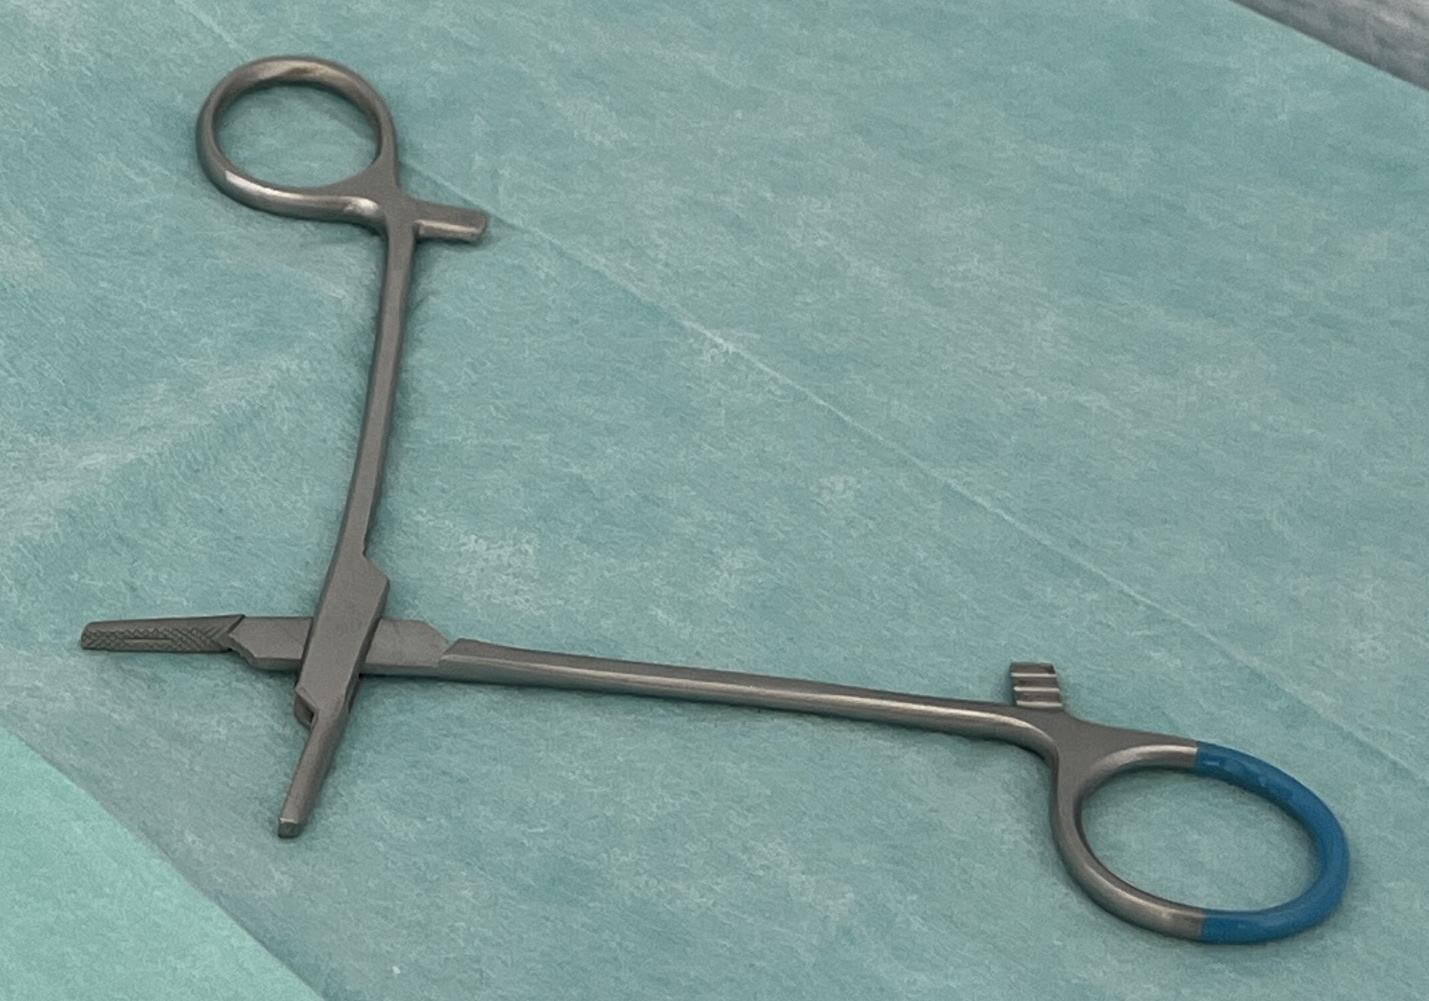
Hinged instrument state: open